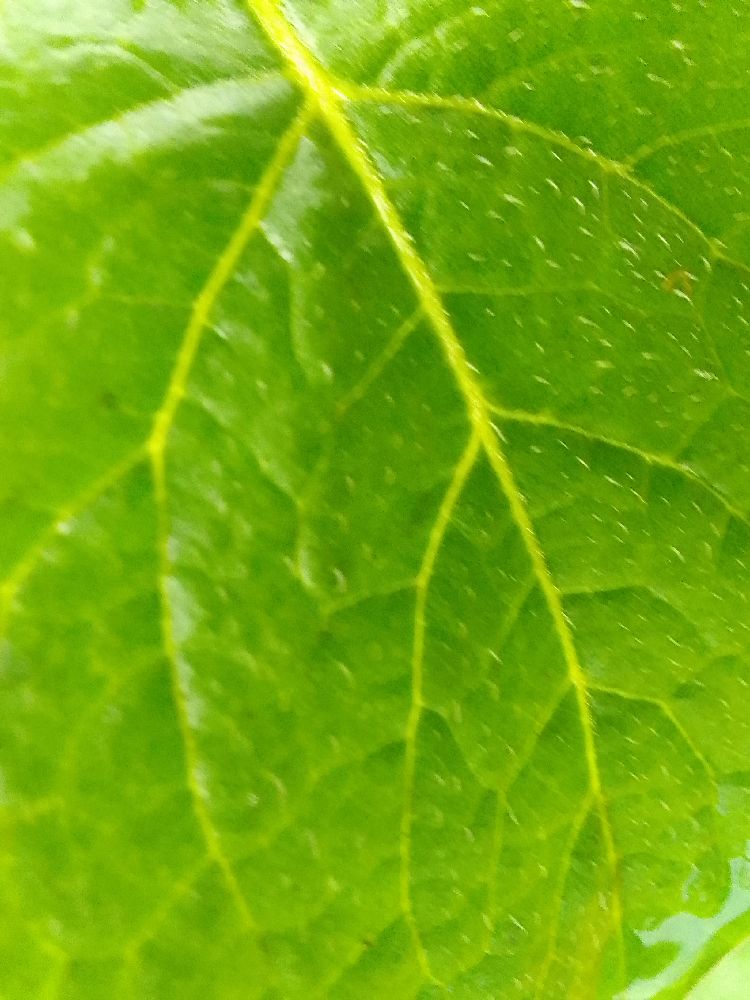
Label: Healthy